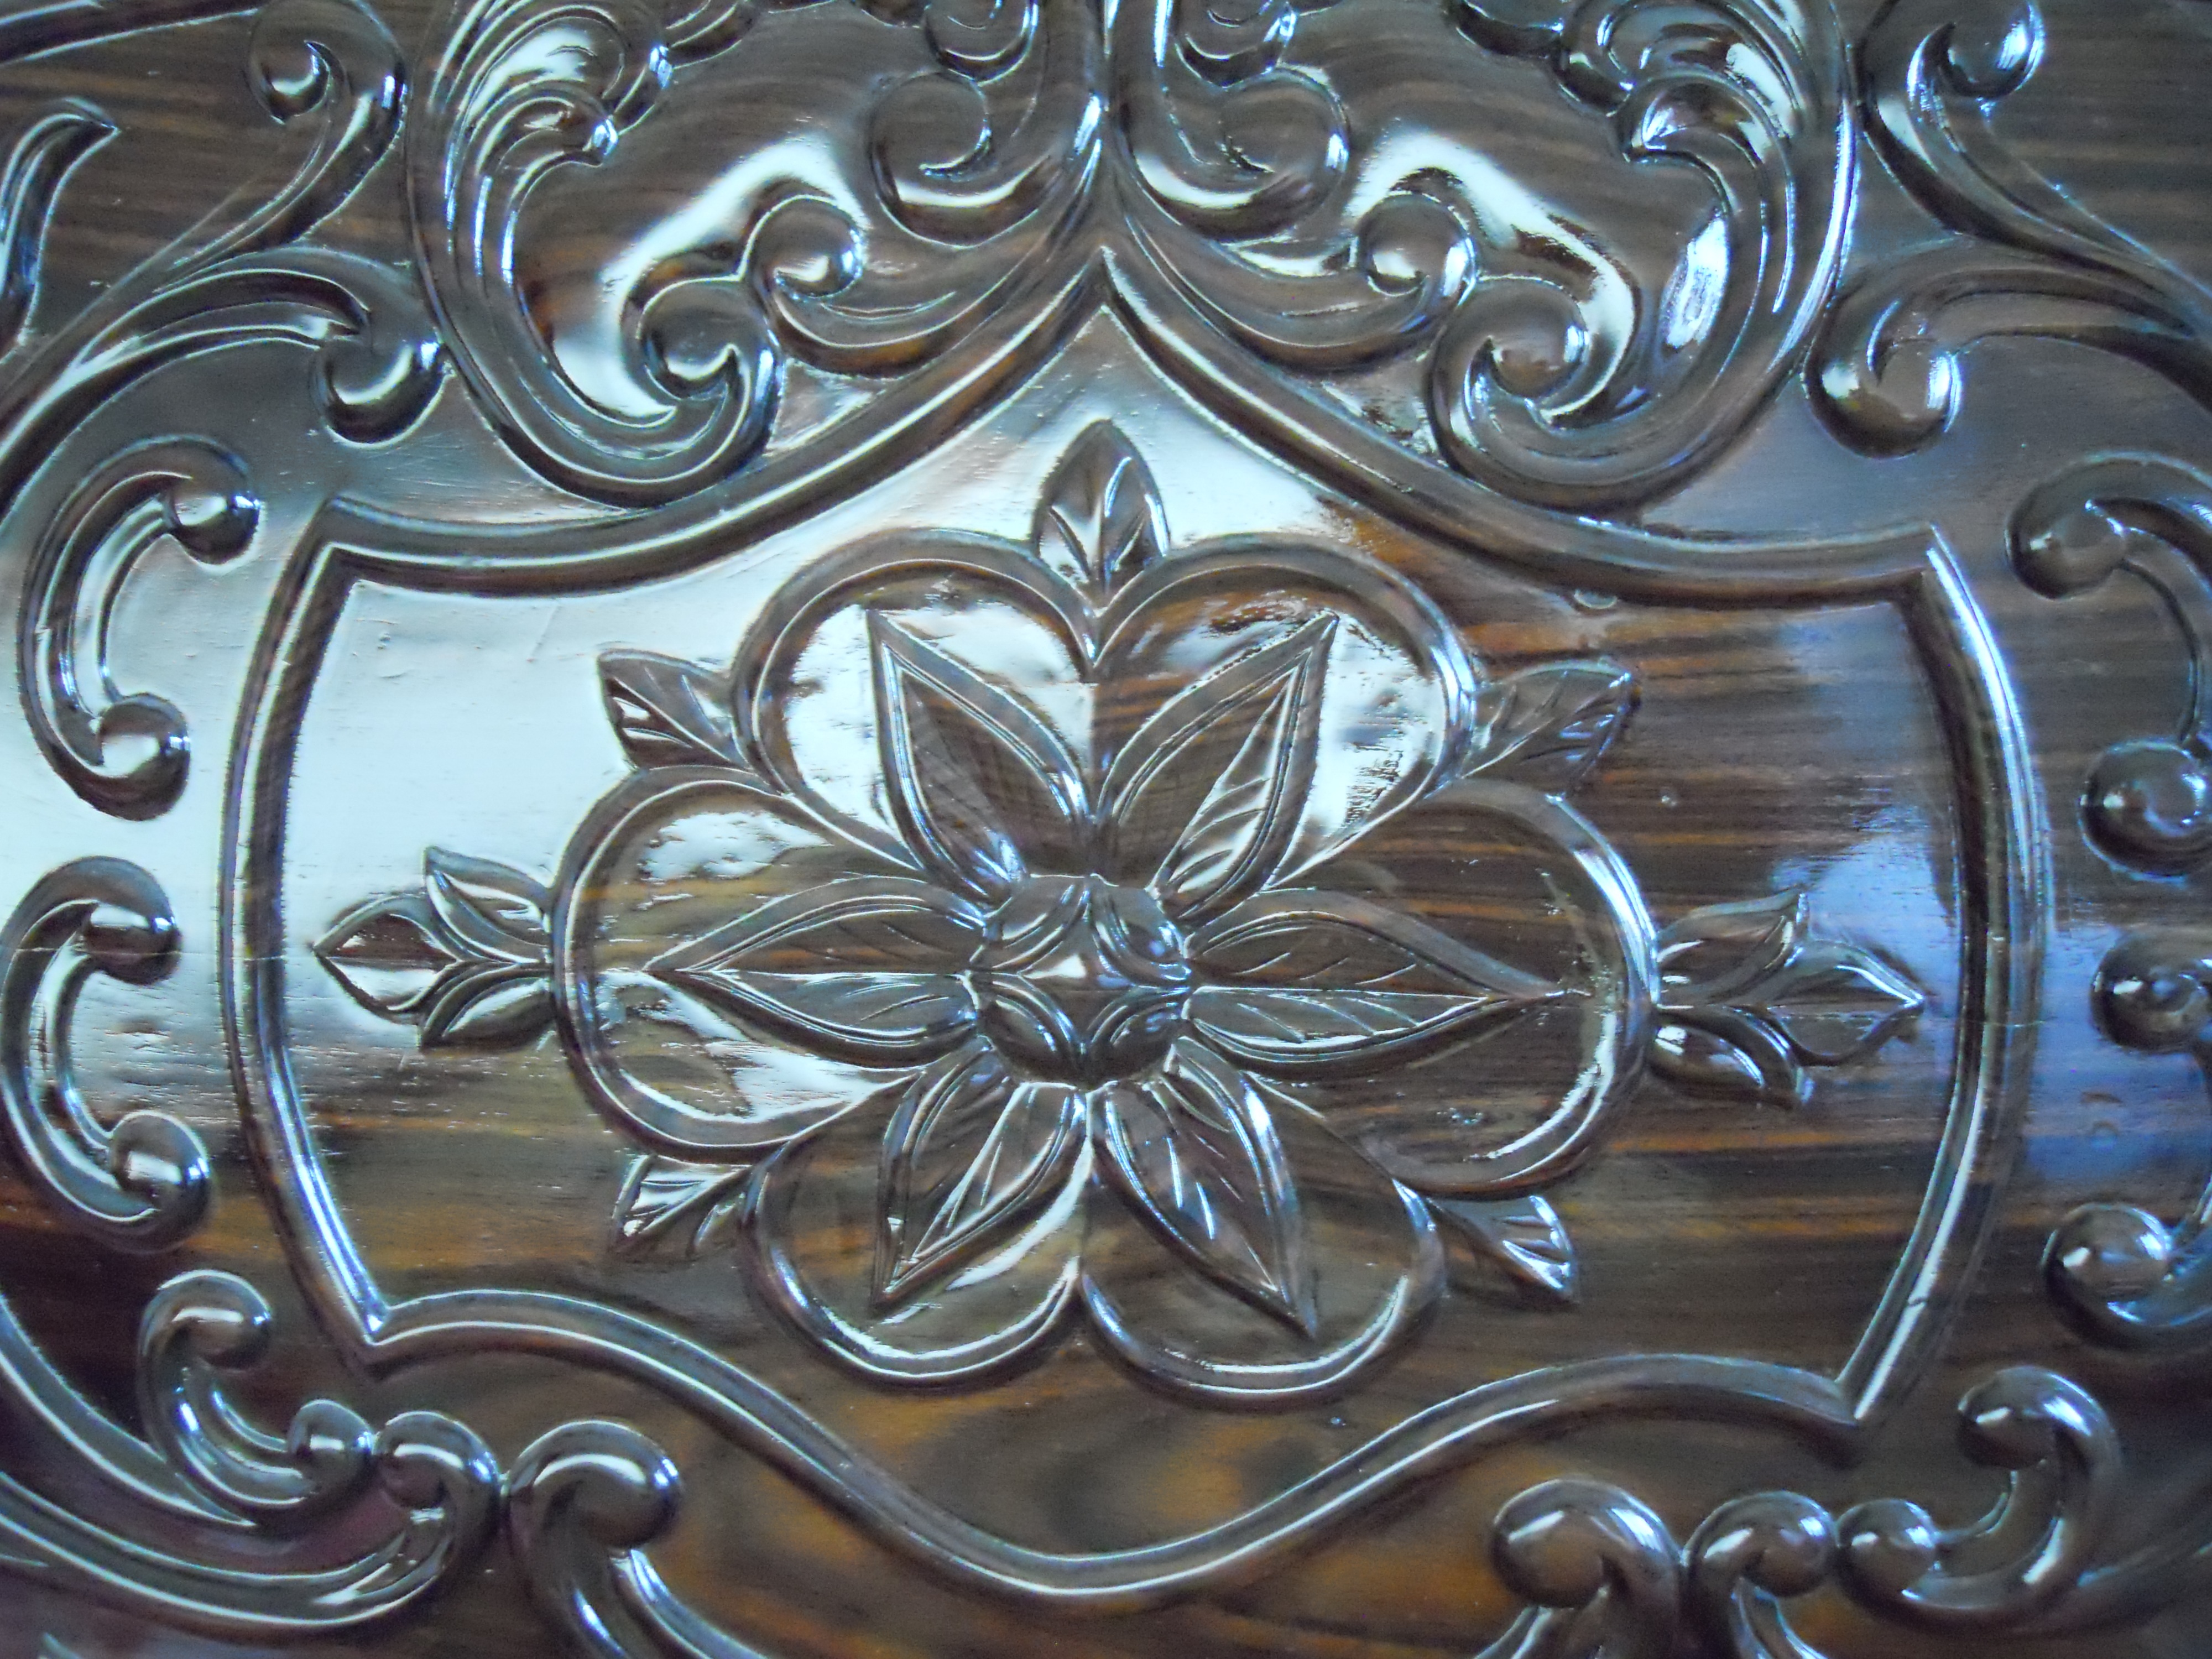
wood, antique, window, glass, pattern, metal, material, circle, art, iron, carving, relief, glossy, stone carving